The Omega War

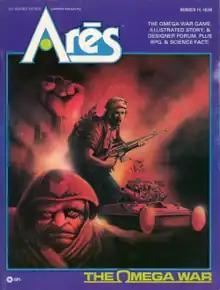
"The Omega War" was a pull-out game in Issue 14 of "Ares" which featured cover art by Timothy Truman (1983)

The Omega War is a science fiction-themed board game published by TSR through its subsidiary Simulations Publications, Inc. (SPI) in 1983.